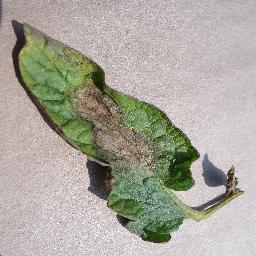
Label: Tomato___Late_blight